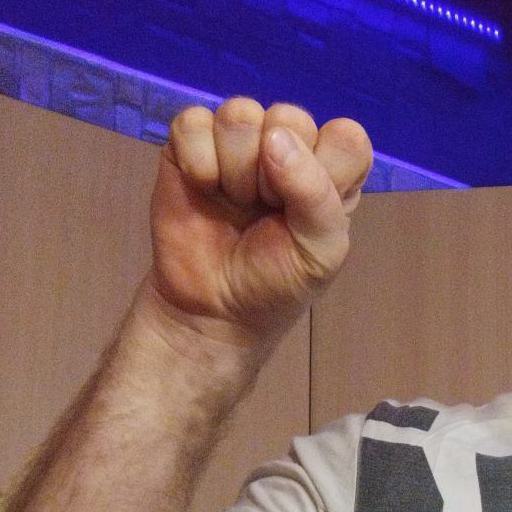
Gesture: fist